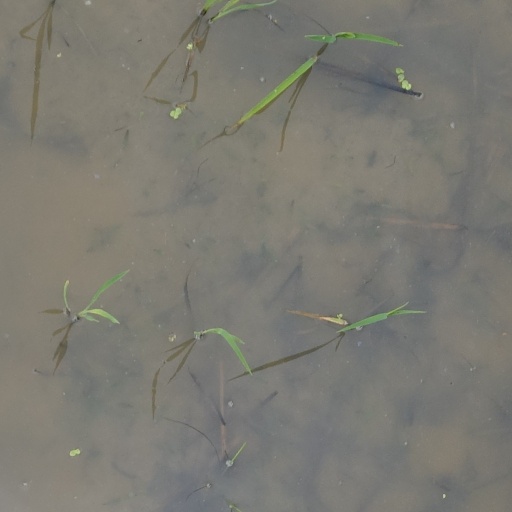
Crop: rice